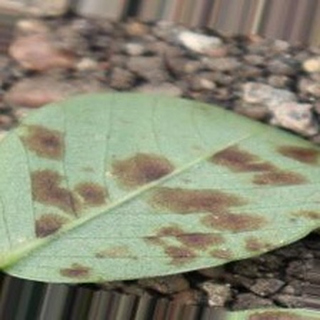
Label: groundnut_rust